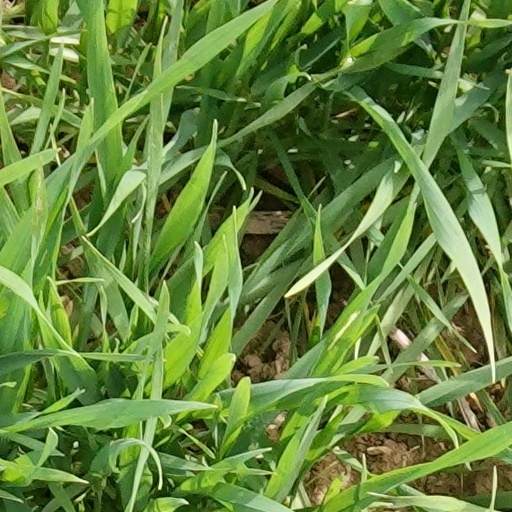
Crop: wheat